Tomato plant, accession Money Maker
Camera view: horizontal (90 deg, fisheye); turntable rotation: 90 degrees
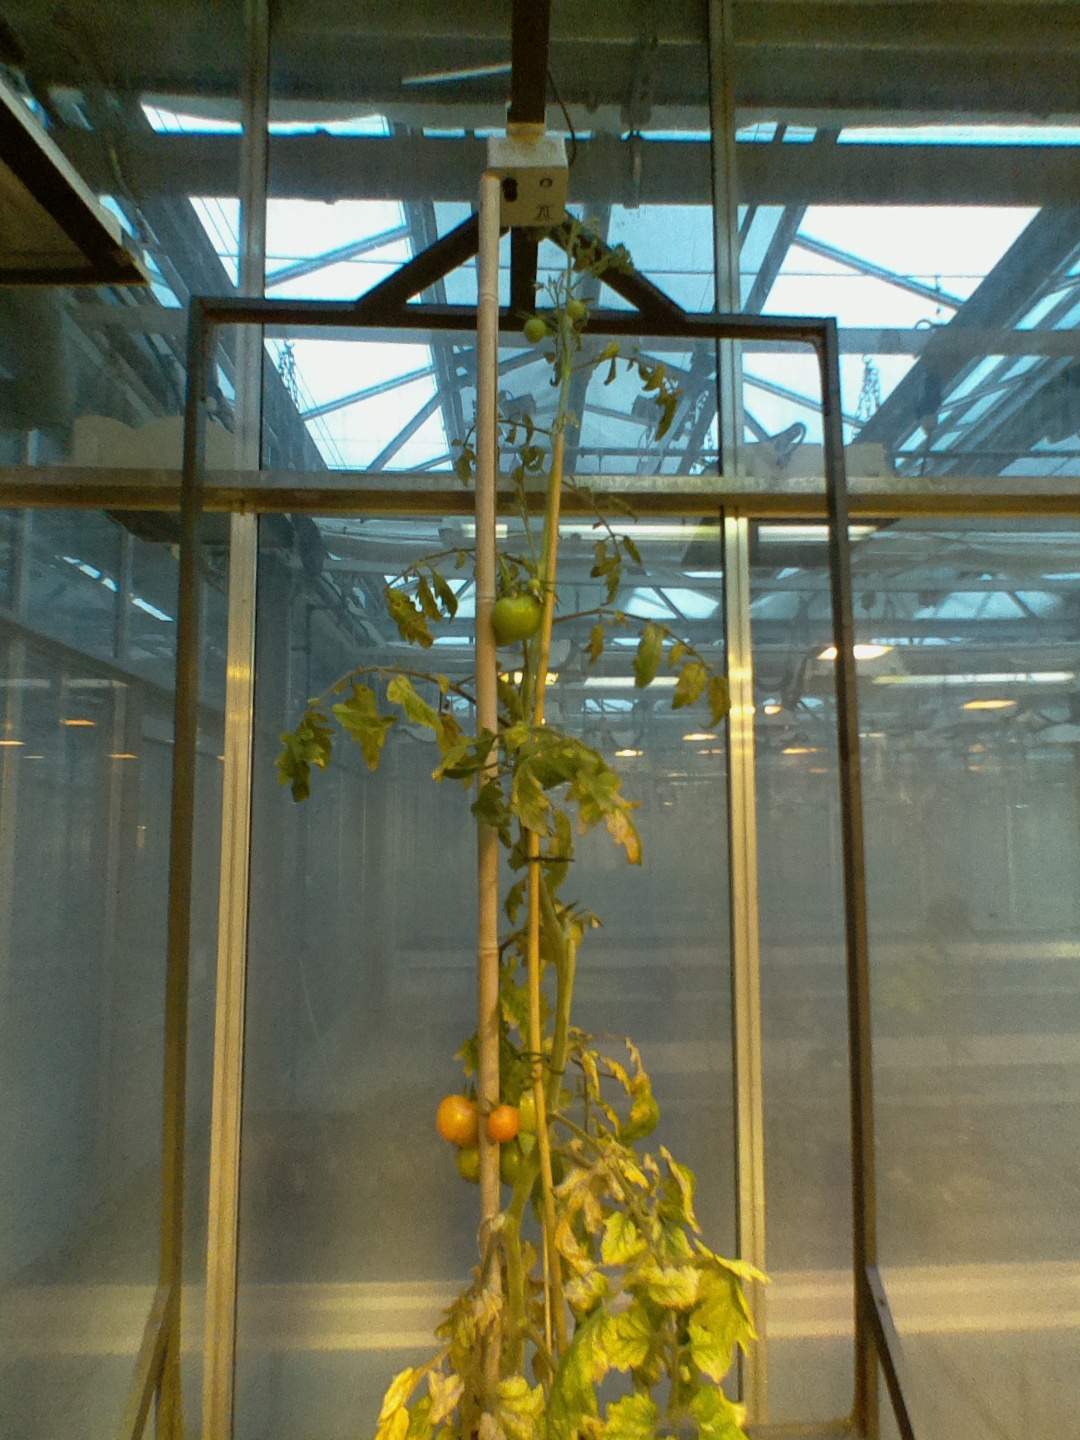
BBCH growth stage 81: 10%-20% of fruits show typical fully ripe color